Miss Grand Ethiopia

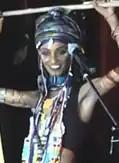

Miss Grand Ethiopia is a national beauty pageant title awarded to Ethiopian representatives competing at the Miss Grand International contest. From 2013 to 2018, the license belonged to the national contest of the Miss Ethiopia pageant, but most of the country representatives were appointed instead of directly determined through such a national pageant. The contract between Miss Ethiopia and Miss Grand International was discontinued in 2019, and no other Ethiopian body renewed the license, resulting in no Ethiopian representatives on such an international stage since then.